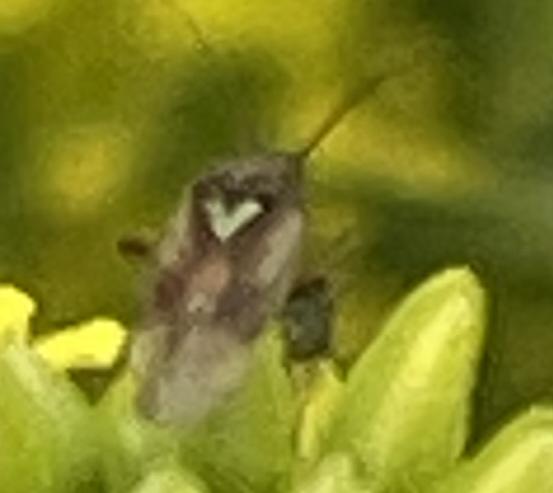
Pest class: lygus_bug